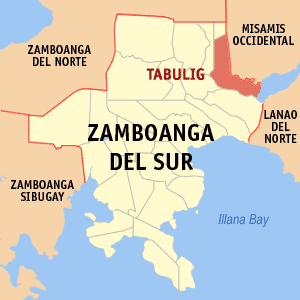
Tambulig est une localité de la province du Zamboanga du Sud, aux Philippines. En 2015, elle compte 36 160 habitants.